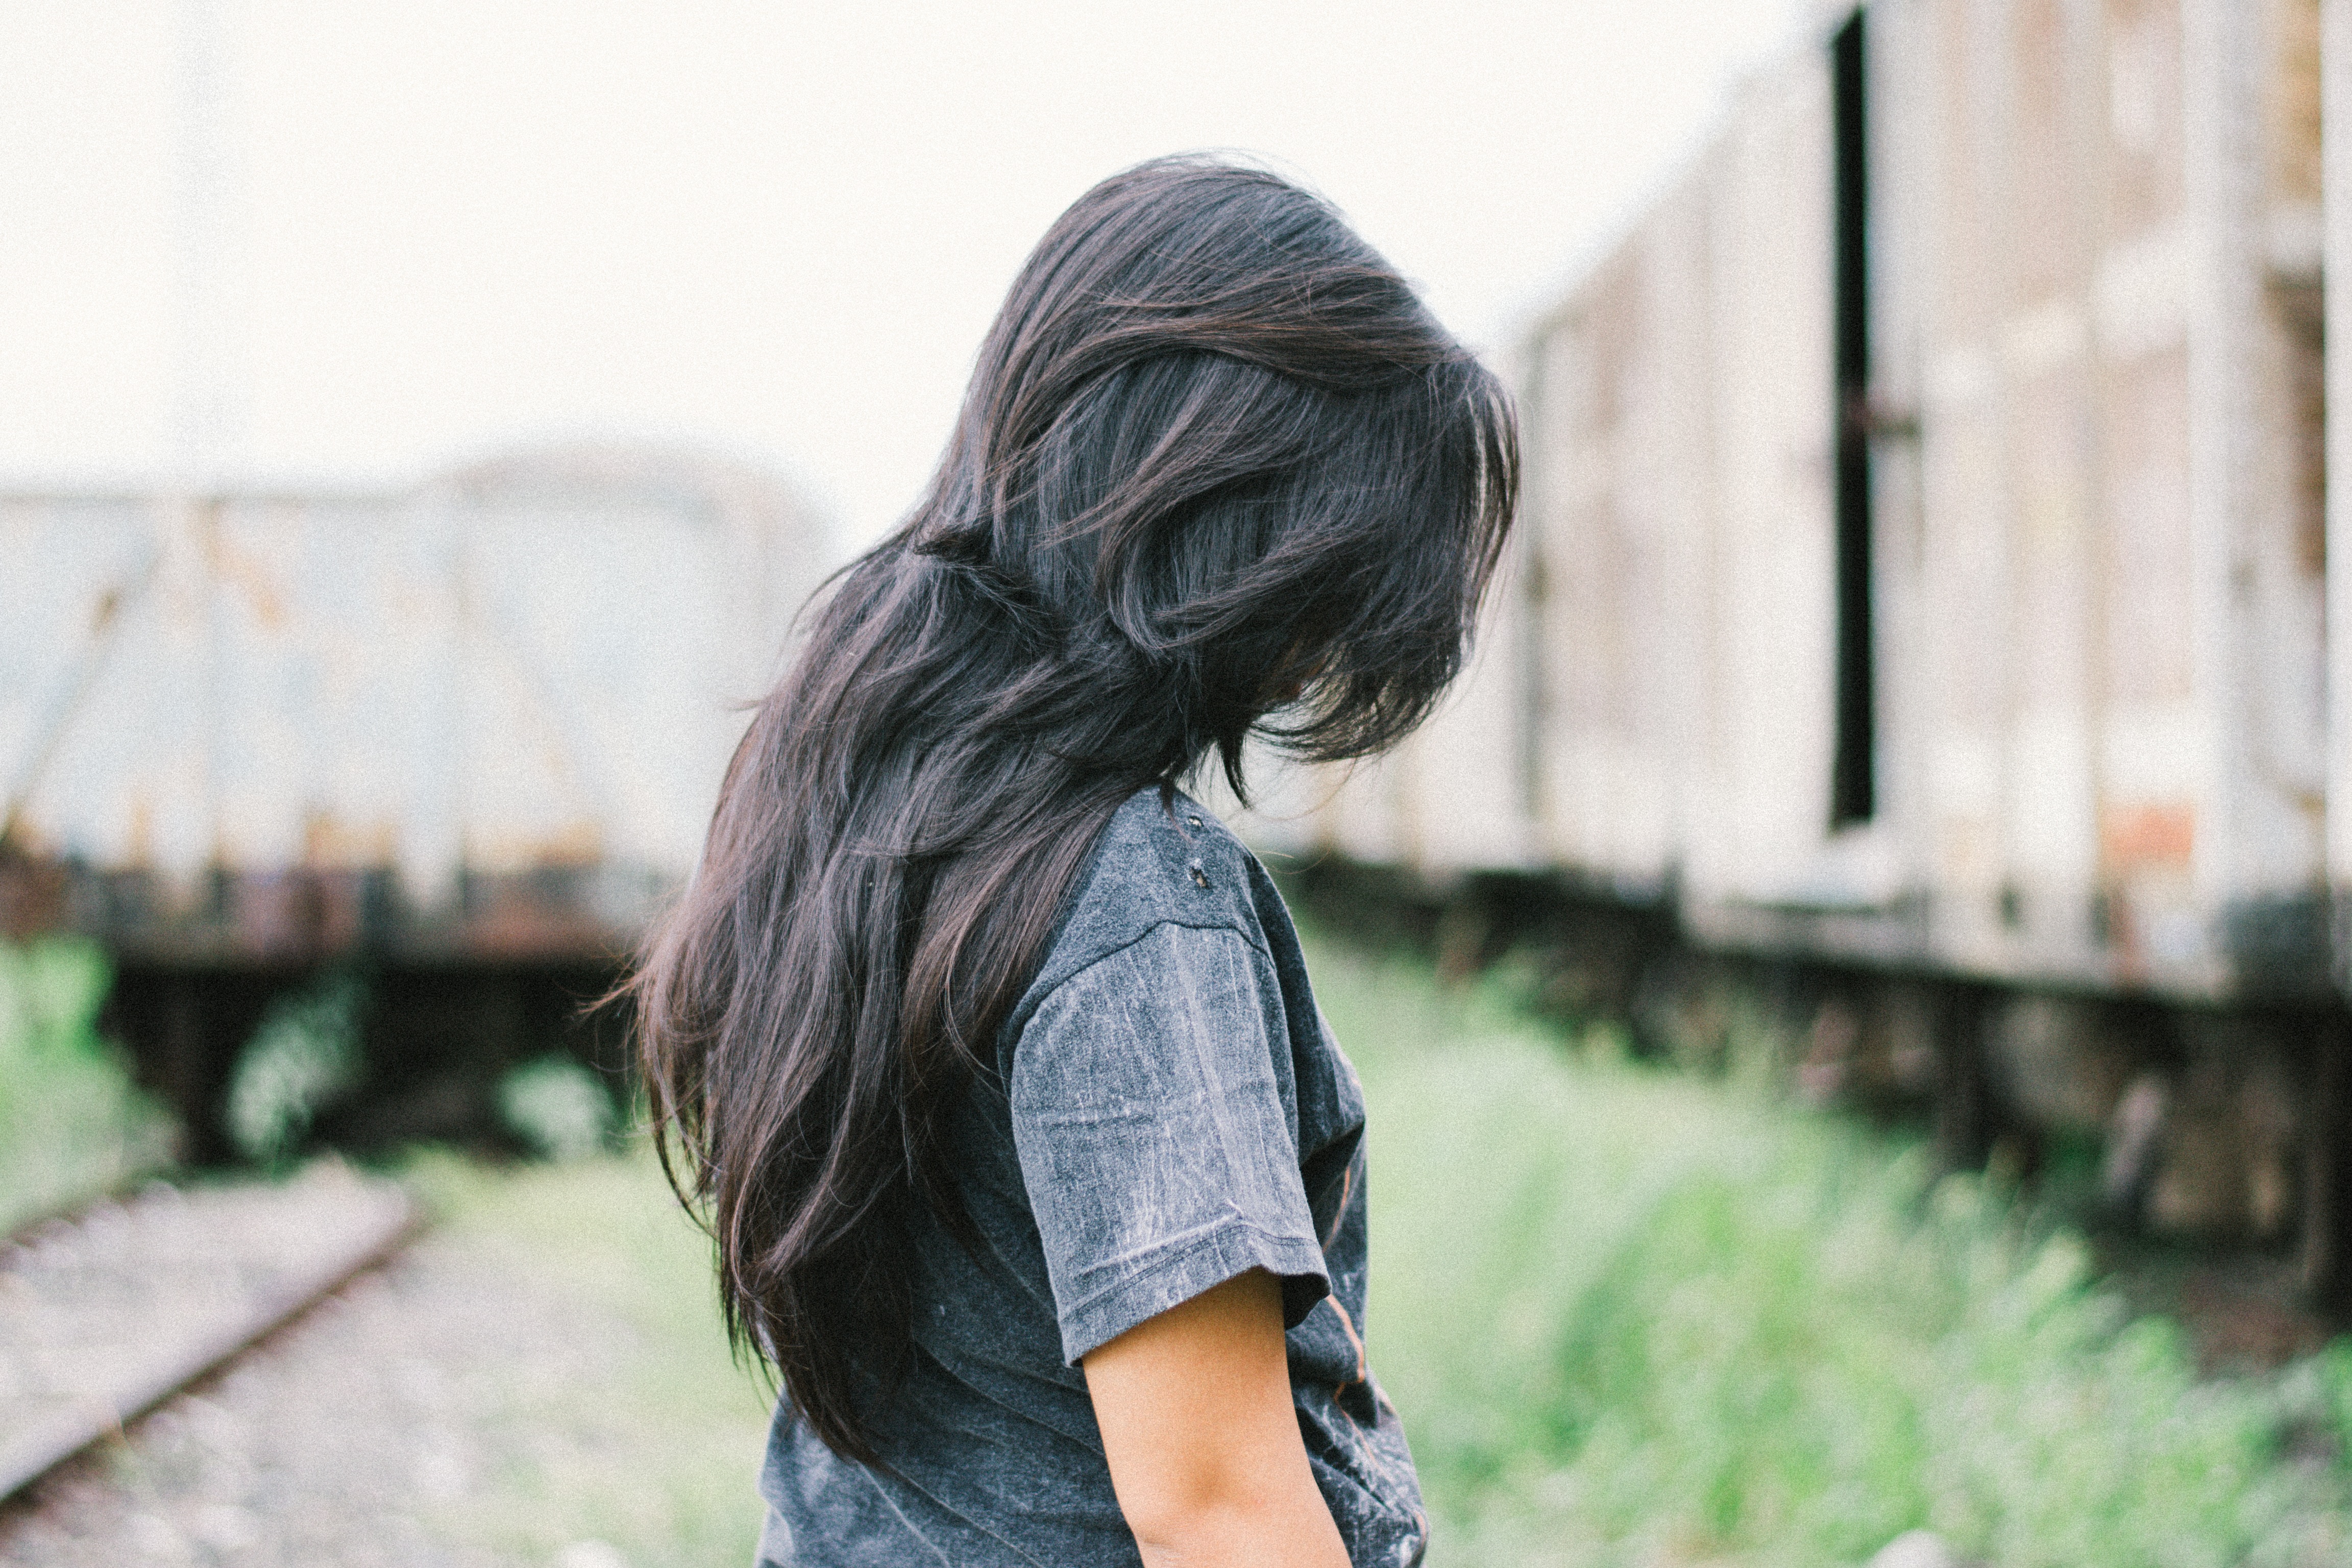
girl, woman, hair, photography, portrait, model, spring, color, fashion, blue, clothing, lady, hairstyle, dress, head, photograph, beauty, emotion, interaction, photo shoot, portrait photography